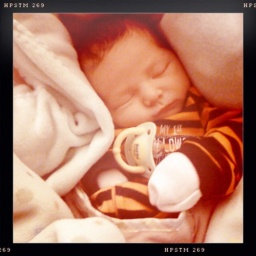
I thought he looked like a jail bird in his cute little halloween onsie.